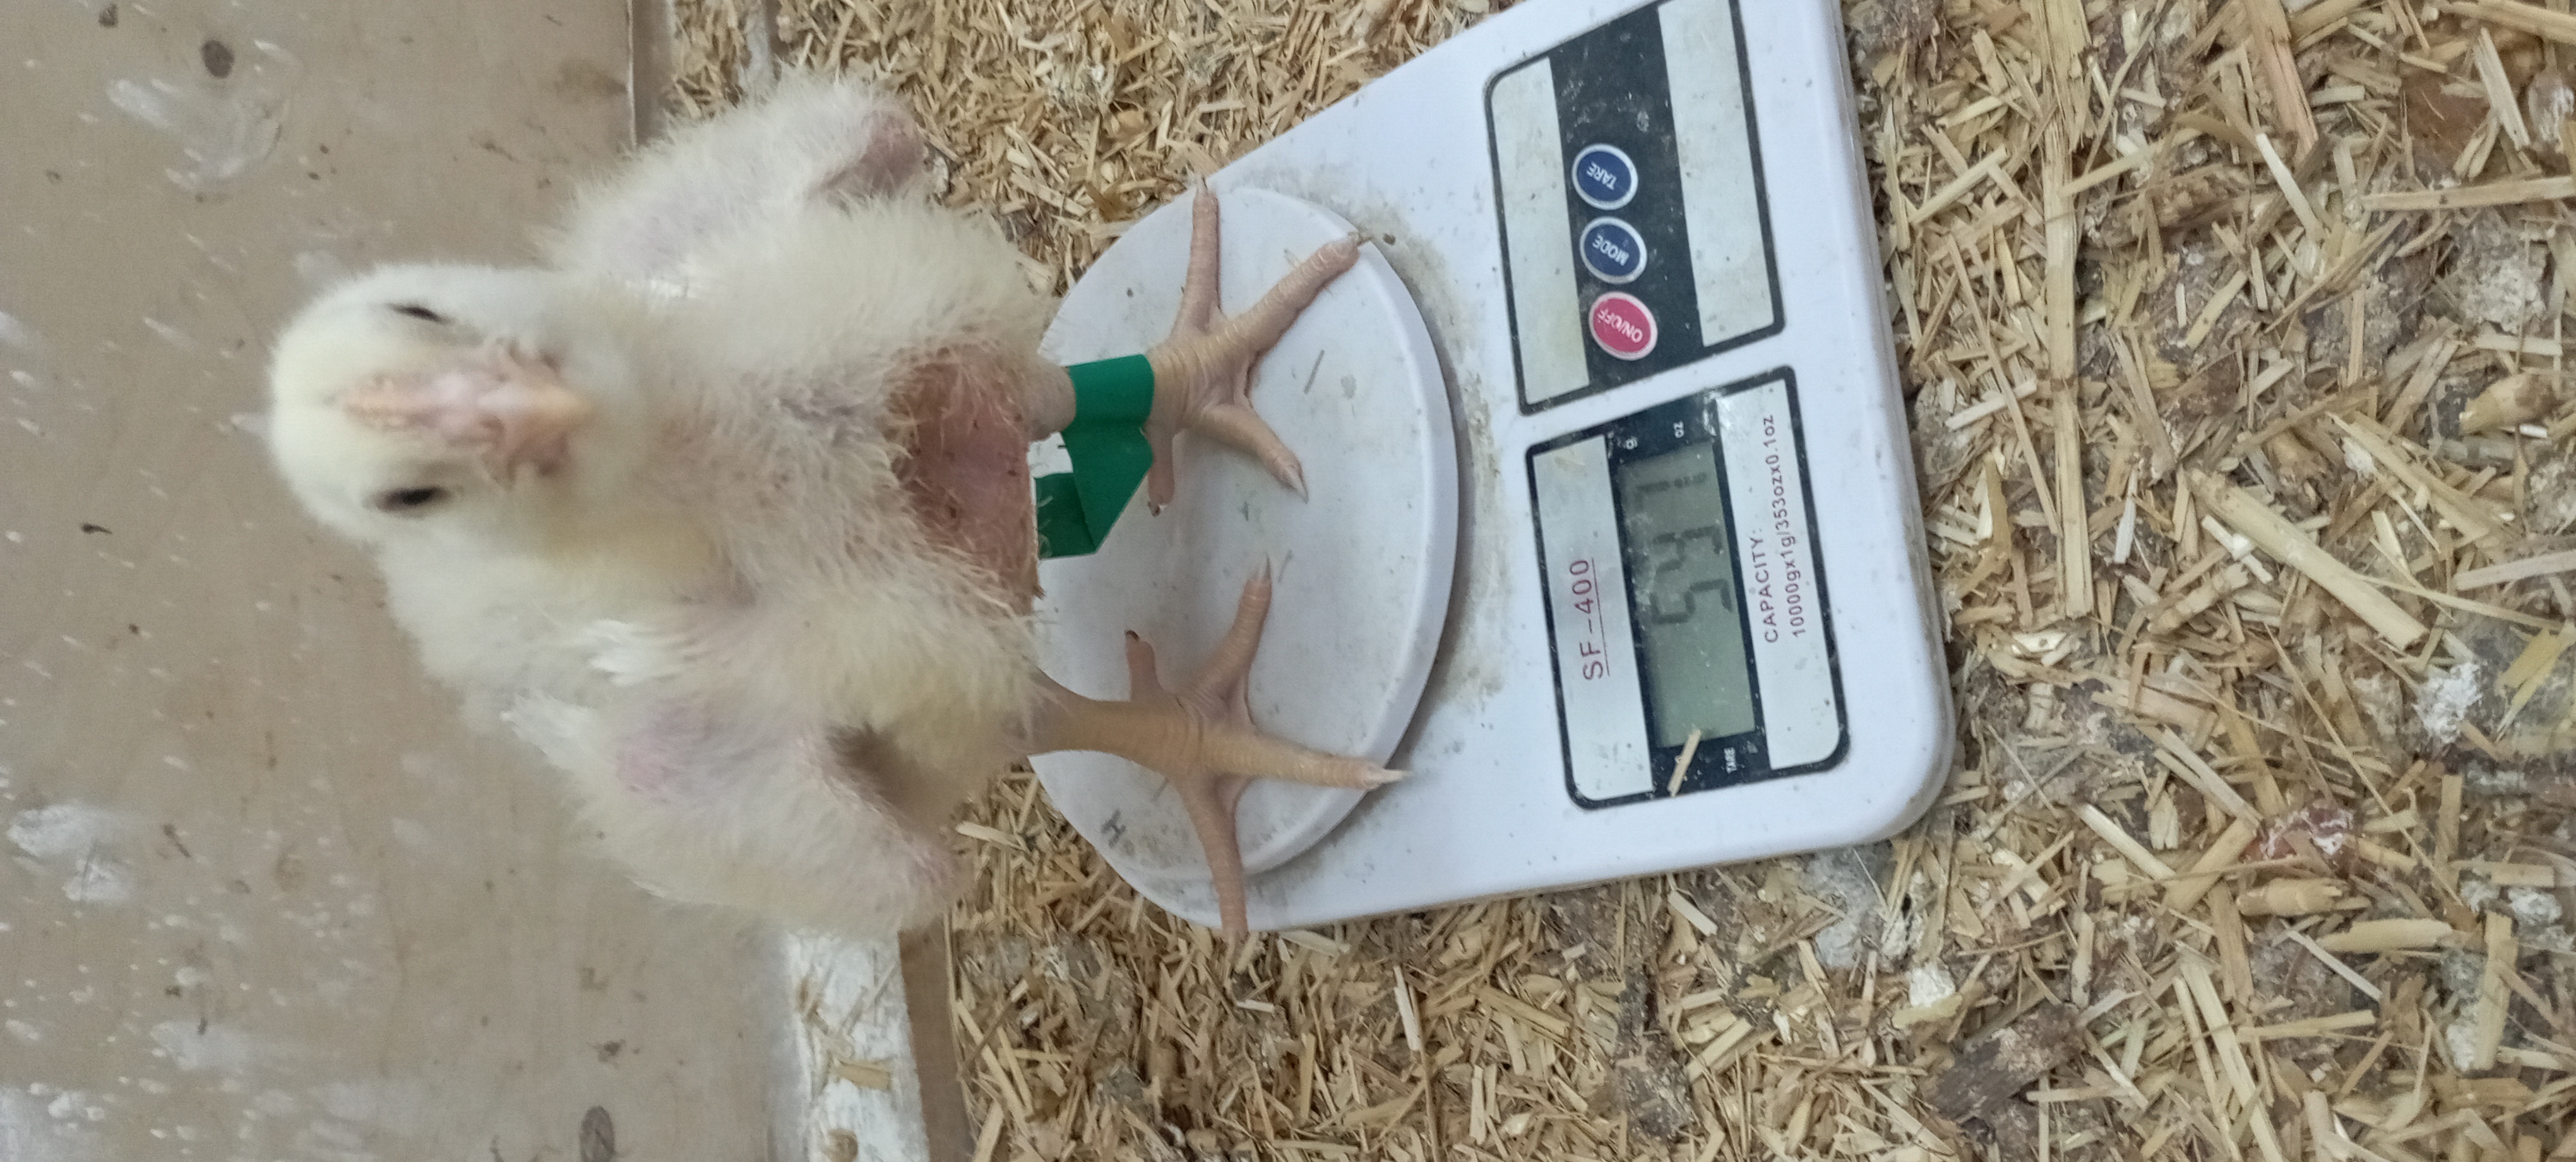
Weight: 547 g